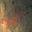
Label: flatfish